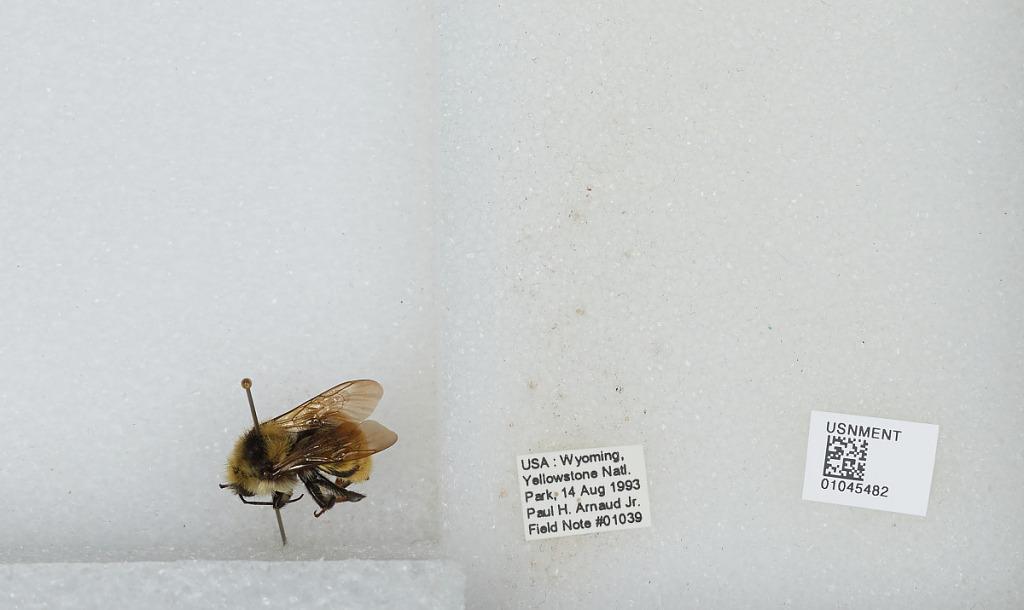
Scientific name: Bombus sp.
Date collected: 1993-8-14
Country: United States
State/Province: Wyoming
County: Park
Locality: Yellowstone National Park
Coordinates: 44.7361, -110.493